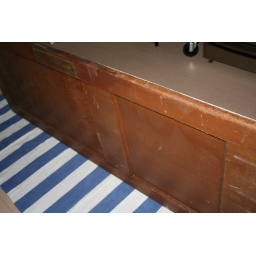
solid wood door, 78 by 29.5 swinging door with working spring, painted white on one side, scratched